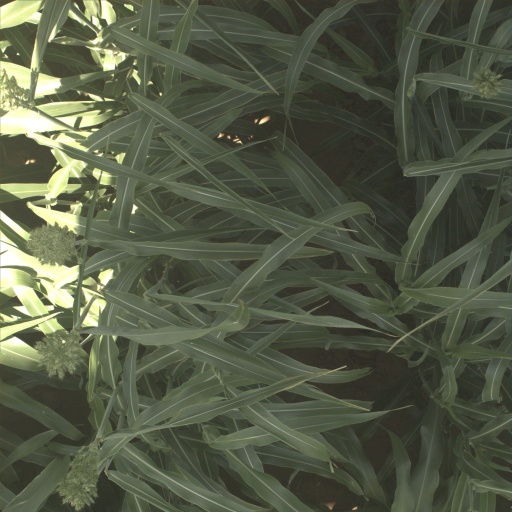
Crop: sorghum